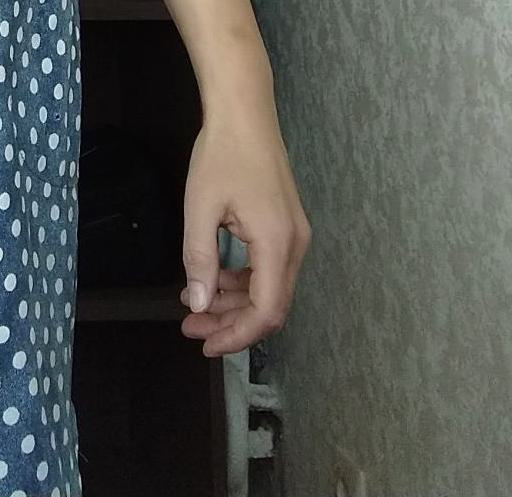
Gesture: no_gesture